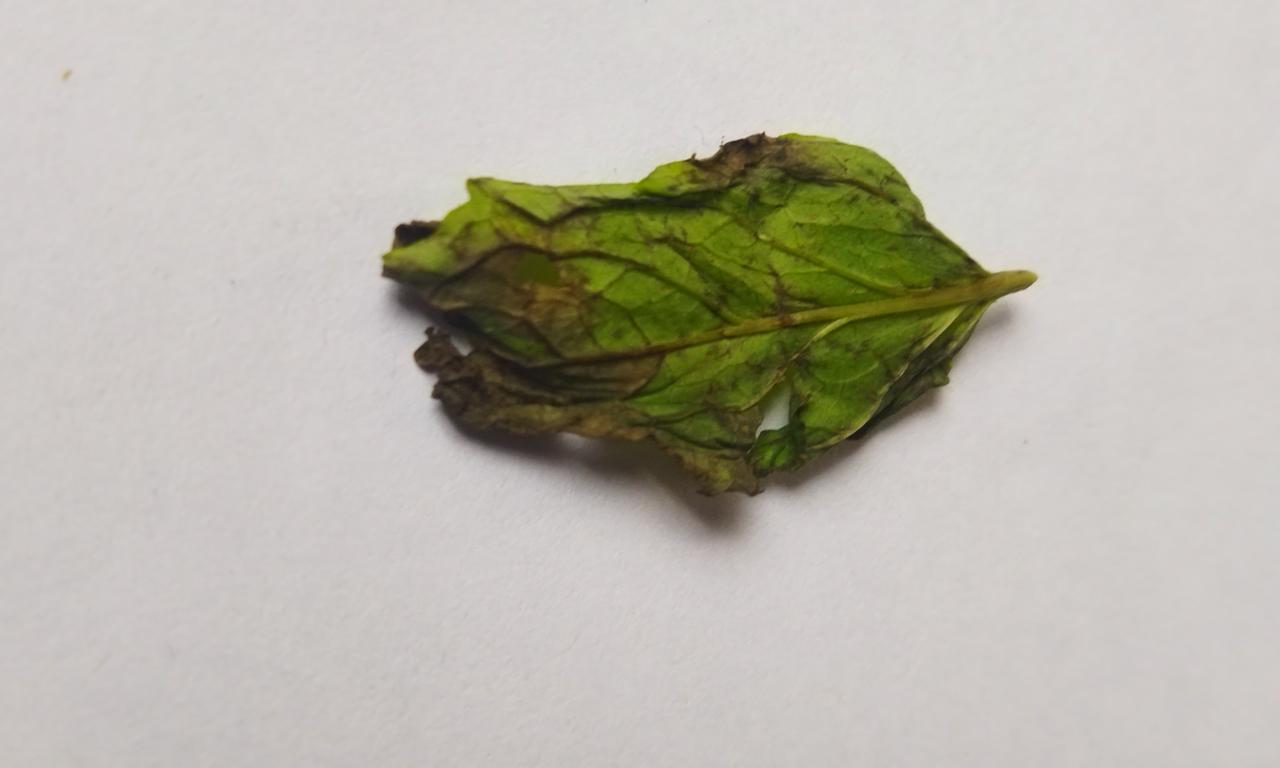
Label: Spoiled